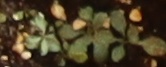
Label: Horseweed